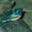
Label: bird